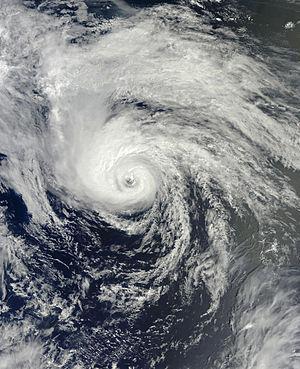
La saison cyclonique 2012 dans l'océan Atlantique nord débute officiellement le 1ᵉʳ juin pour se terminer le 30 novembre 2012, selon la définition de l'Organisation météorologique mondiale. Cependant, la première tempête tropicale de l'année, nommée Alberto, s'est formée dès le 19 mai. Depuis la formation de la tempête tropicale Debby le 23 juin, cette saison est la toute première à enregistrer 4 tempêtes nommées avant le mois de juillet, bien que le record détenu date de 1851.